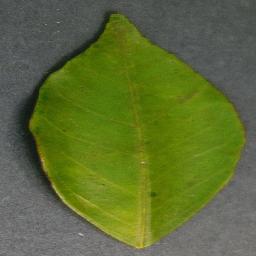
Label: Orange___Haunglongbing_(Citrus_greening)